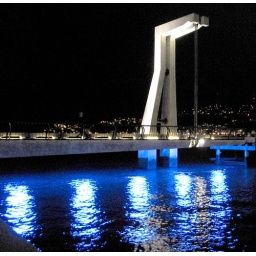
bridge in blue light